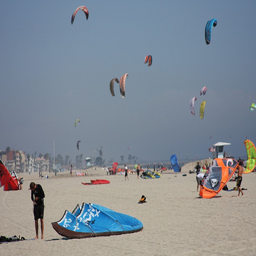
A crowd of people on a beach flying kites.
many people flying kites on a beach with a sky background
People on a beach are flying large kites.
Several people on the beach to enjoy parasailing.
A beach with a lot of kites flying in the air.